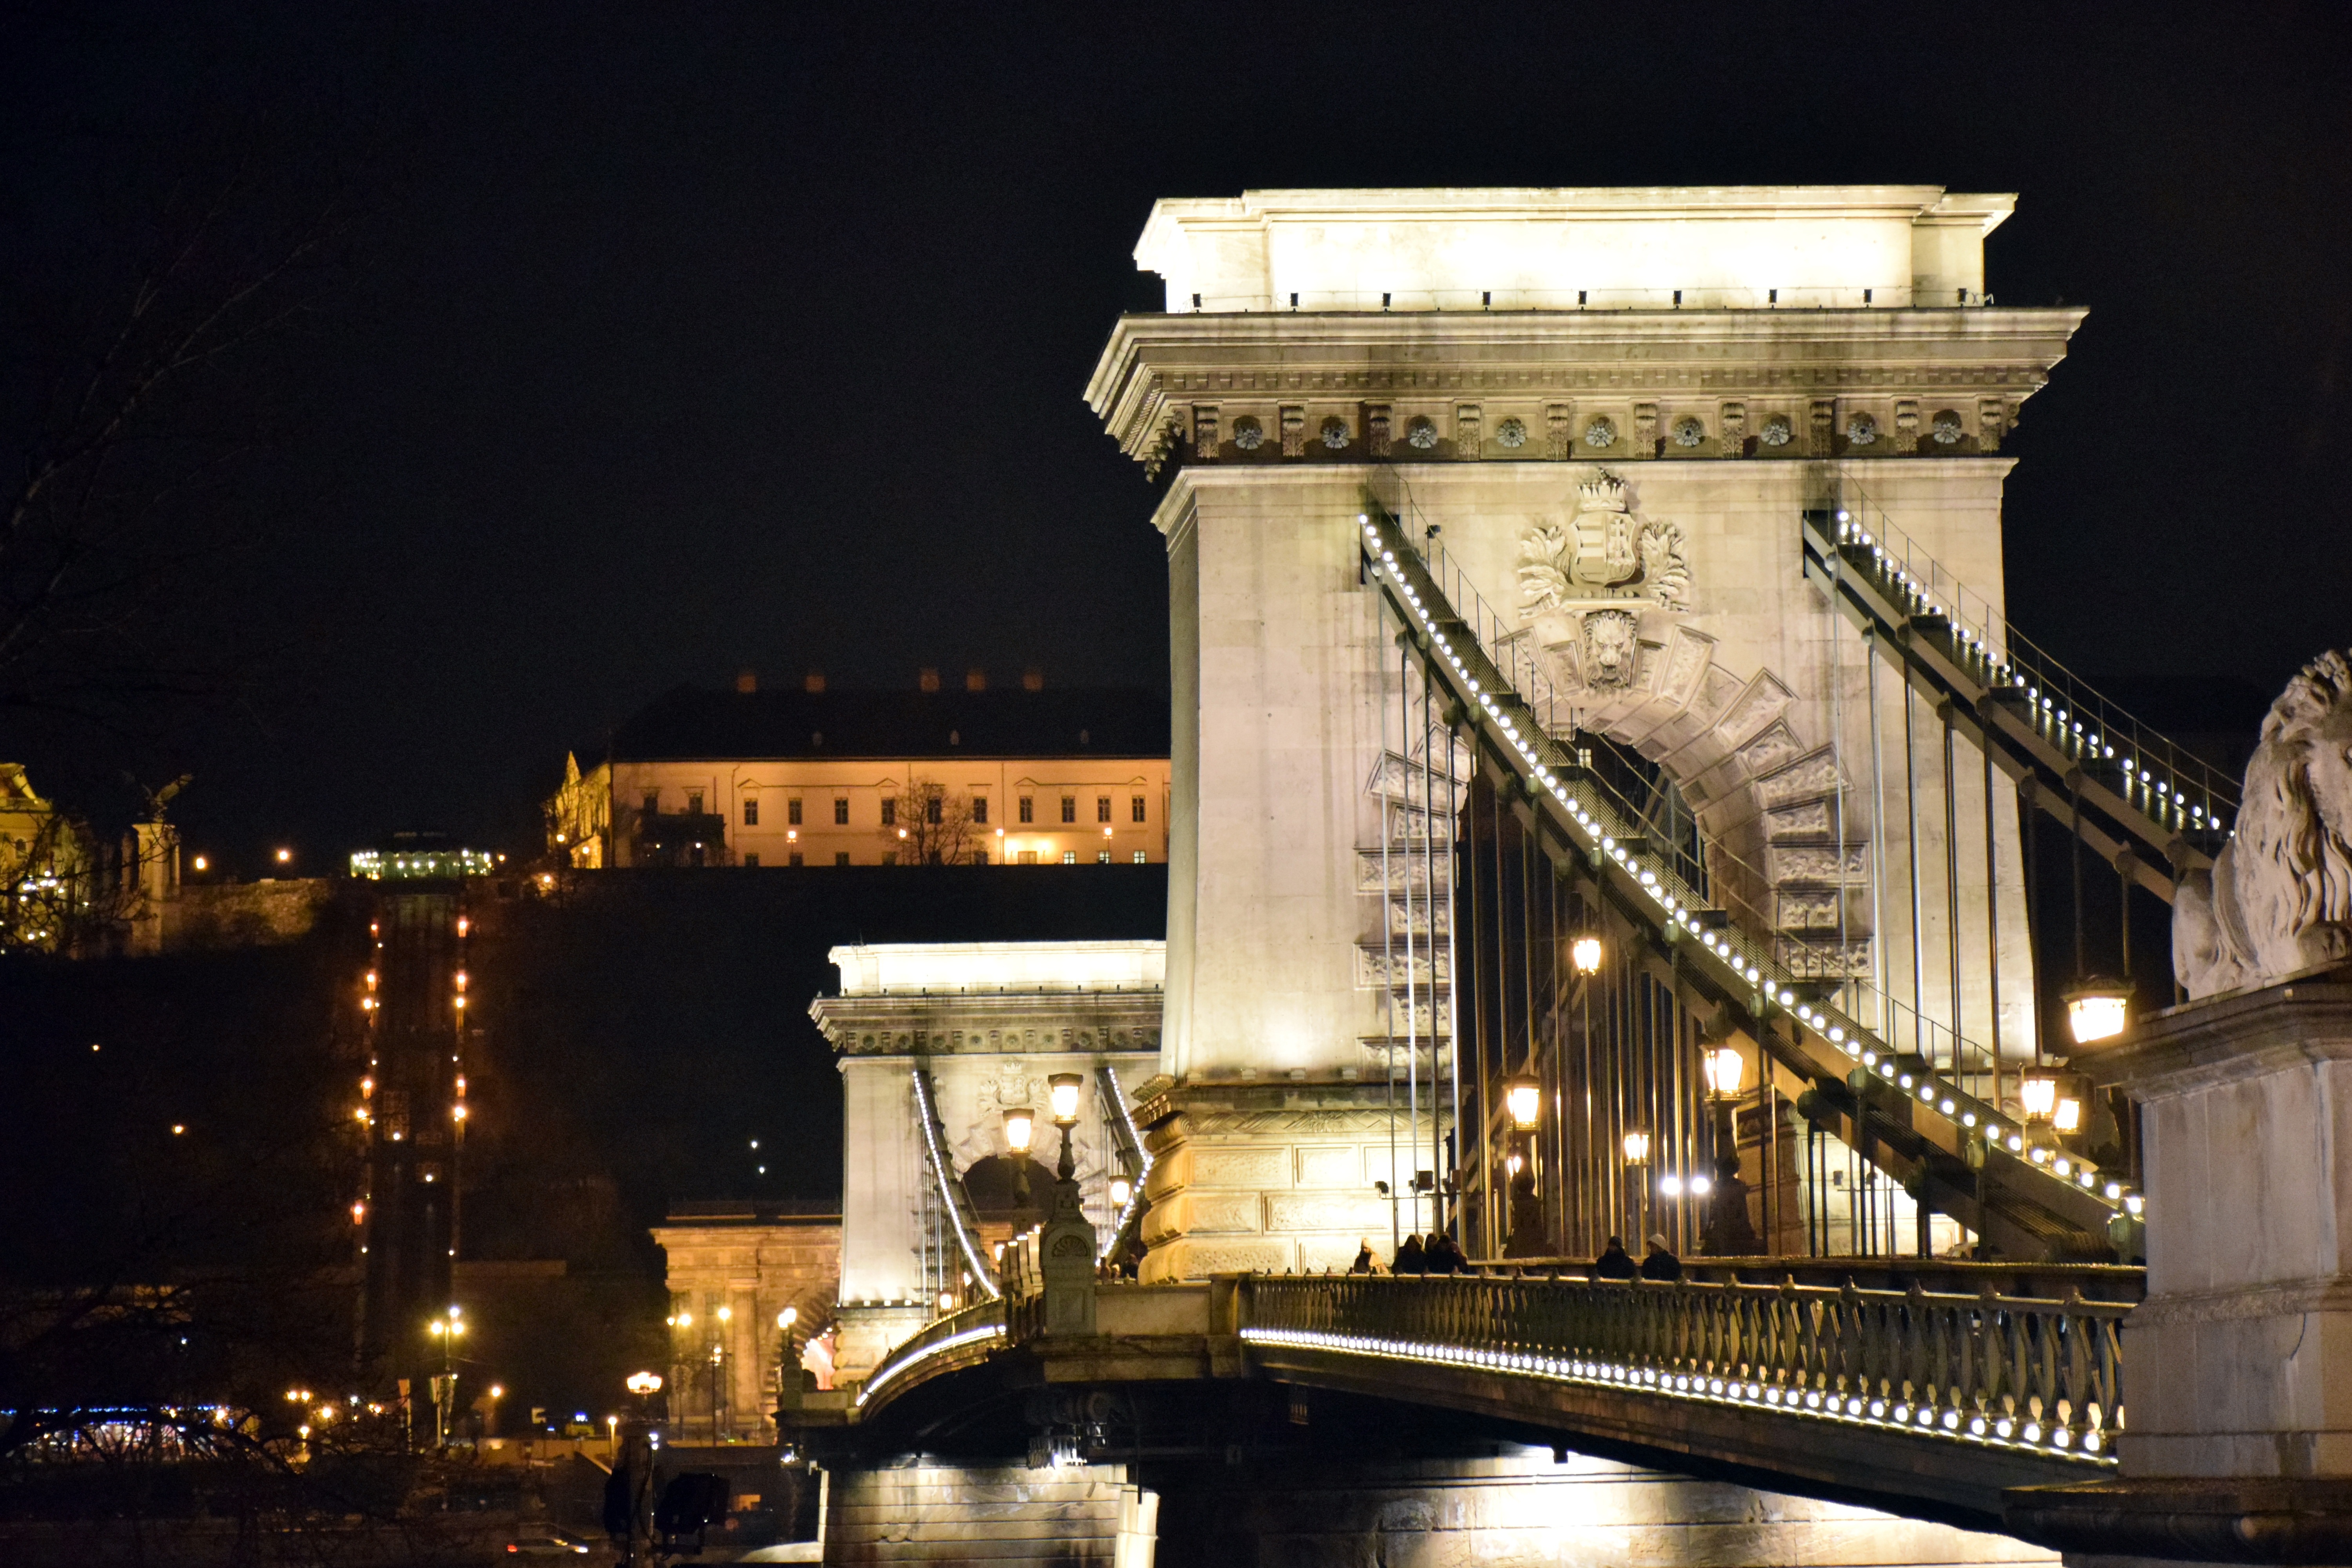
architecture, structure, bridge, night, building, city, cityscape, downtown, travel, europe, evening, landmark, historic, tourism, budapest, hungary, famous, hungarian, metropolis, chain bridge, human settlement